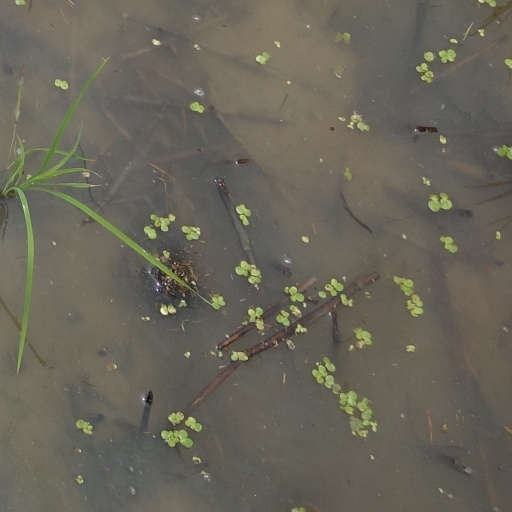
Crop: rice